Australian Aboriginal kinship

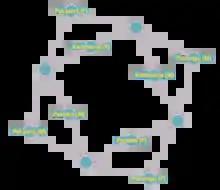
Graph that sums up kinship in the Martuthunira society. Unnamed nodes stand for different marriage types: they are linked to spouses by simple lines and to children by arrows.

The Martuthunira language group from the Pilbara region of Western Australia have a four-section system. (The spelling indicates that the letters represent two distinct phonemes, and are not a digraph).